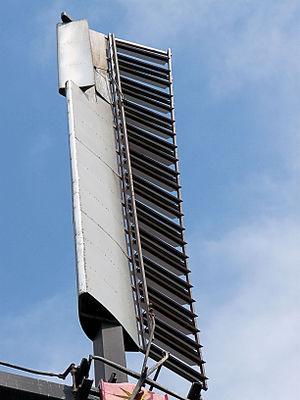
Les moulins à vent sont propulsés par leurs ailes. Les ailes sont de différents modèles, des ailes primitives aux ailes brevetées.
Le moulin à vent est un dispositif qui transforme l’énergie éolienne en mouvement rotatif au moyen d’ailes ajustables. En tant que moulin, il est utilisé le plus souvent pour moudre des céréales, broyer, piler, pulvériser diverses substances, presser des drupes ou écraser des olives pour produire de l'huile; il a pu aussi servir à actionner une pompe, par exemple pour l’irrigation ou pour assécher les polders; ou un groupe de scies.